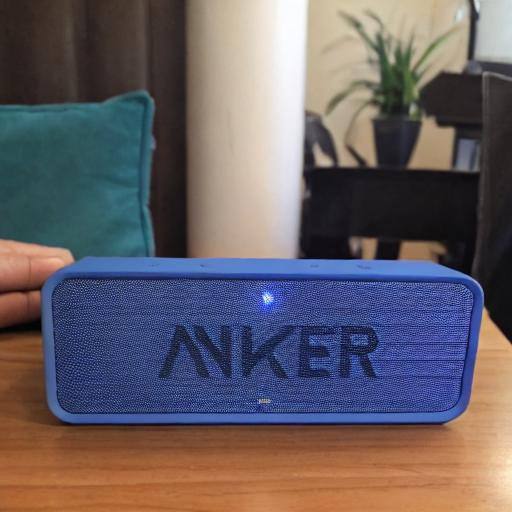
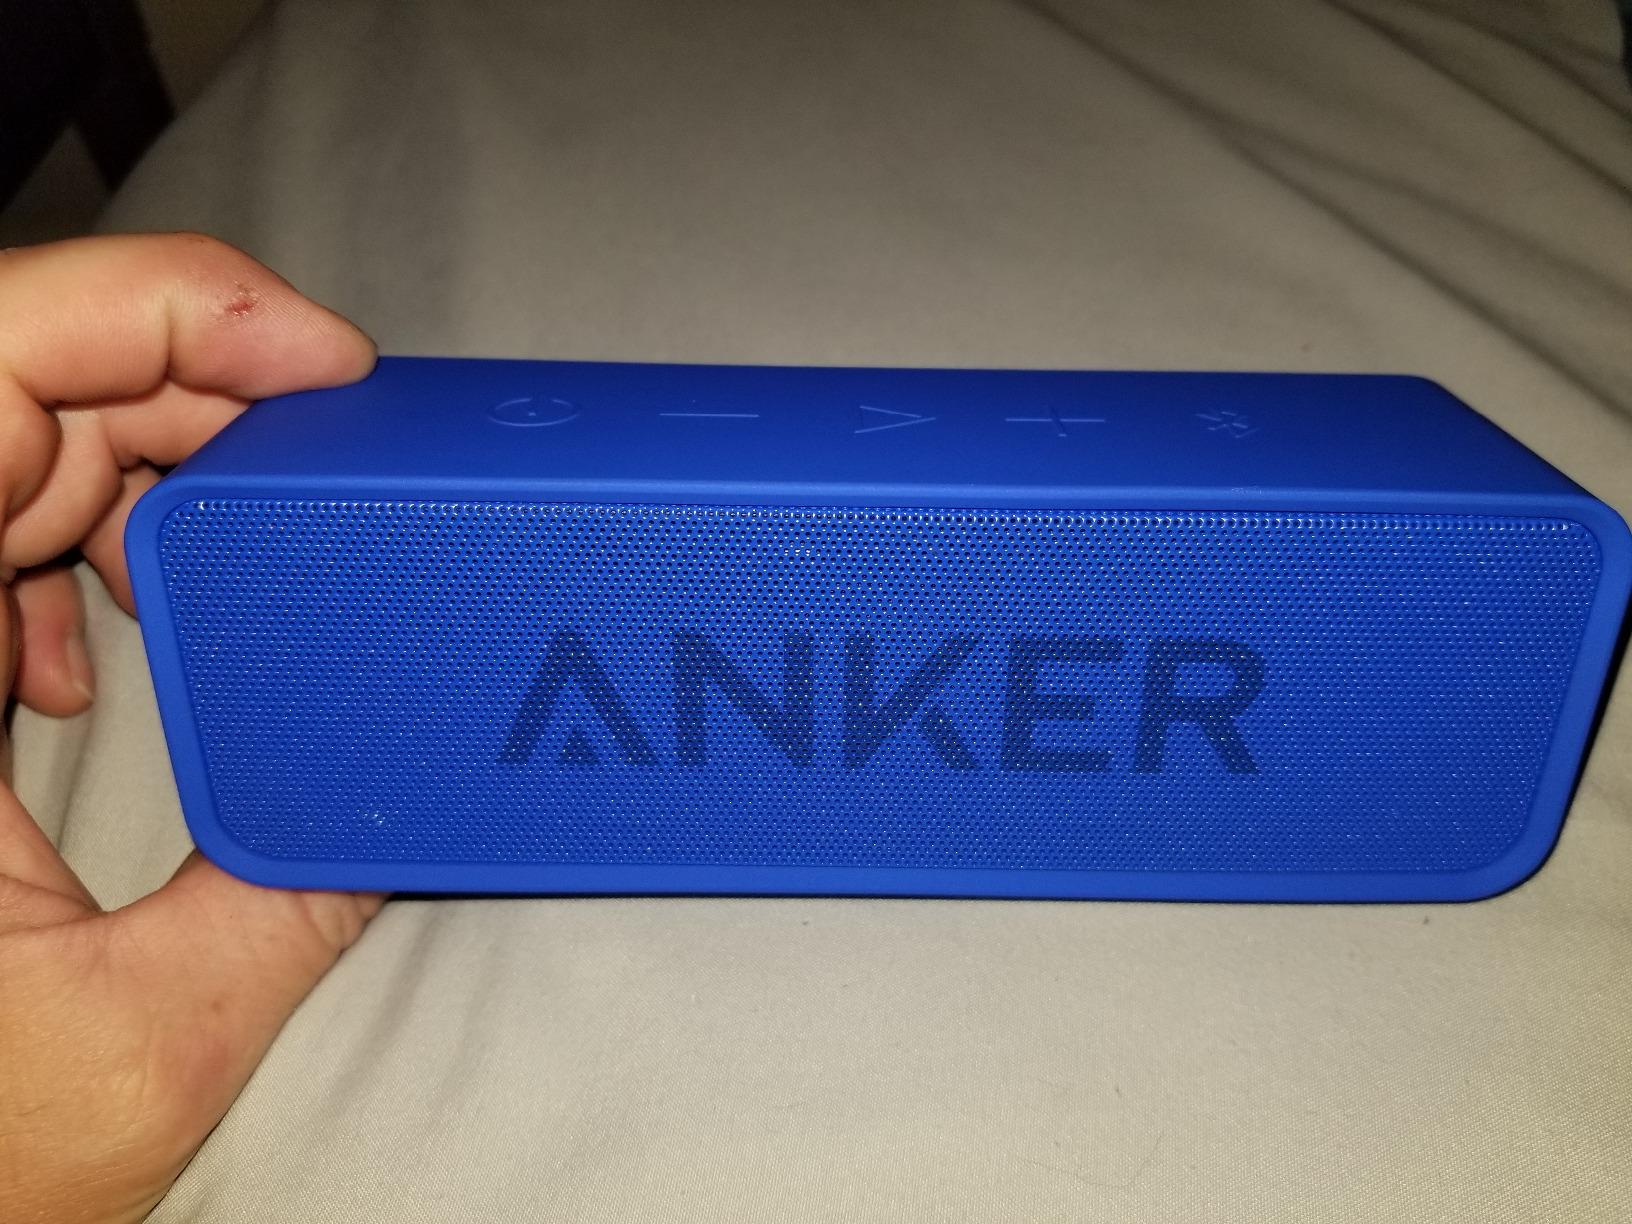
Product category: speaker
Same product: no